Morton Downey Jr.

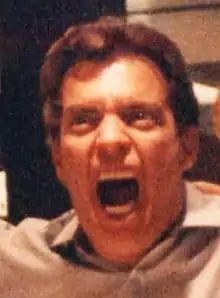
Morton Downey Jr.

Morton Downey Jr. (December 9, 1932 – March 12, 2001), born Sean Morton Downey, was an American television talk show host and actor who pioneered the "trash TV" format in the late 1980s on his program "The Morton Downey Jr. Show".